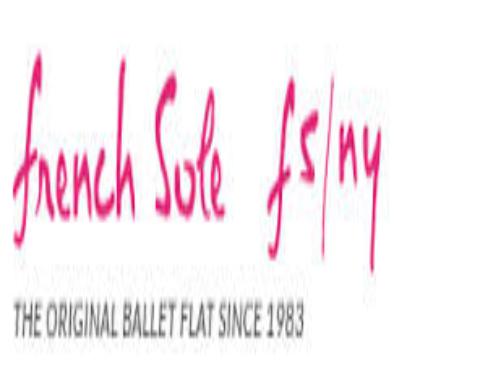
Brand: French Sole
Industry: Clothes